Aesthetics

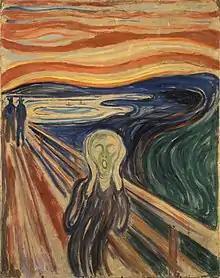
The emotions artworks express are a central topic in the philosophy of art, such as the feelings of alienation and existential dread in Edvard Munch's 1893 painting "The Scream".

Aesthetic judgments are assessments of the aesthetic features and values of objects, expressed in statements like "this music is beautiful". They can apply both to natural objects and artworks. Aesthetic judgments also include assessments about how or why an object has aesthetic value without explicitly determine its overall aesthetic worth, as in the statement "this music is balanced". Many debates in aesthetics concern the nature of aesthetic judgments, in particular, whether they can be as objective and universal as empirical judgments made by natural scientists. Subjectivists argue that aesthetic judgments express personal feelings and dislikes without universal validity. This view is contested by objectivists, who hold that aesthetic judgments describe objective features that are independent of the particular preferences of the judging individual. Intermediate views suggest that the standards of aesthetic judgment are grounded in stable shared dispositions rather than variable individual preferences, resulting in a form of subjective universality. This position is reflected in Kant's view, which identifies four core features of aesthetic judgments: they are subjective, universal, disinterested, and involve an interplay of sense, imagination, and understanding.